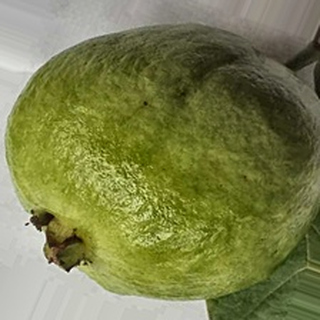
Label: healthy_guava